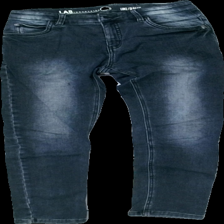
View: front
Type: Jeans
Category: Children
Brand: Lab Industries (Kappahl)
Colors: Blue
Material: ?
Cut: Regular
Size: 158
Season: All
Trend: Denim
Damage location: bottom left
Damage 2 location: bottom right
Damage 3 location: middle center
Price range: 50-100
Recommended usage: Reuse
Description: blå jeans